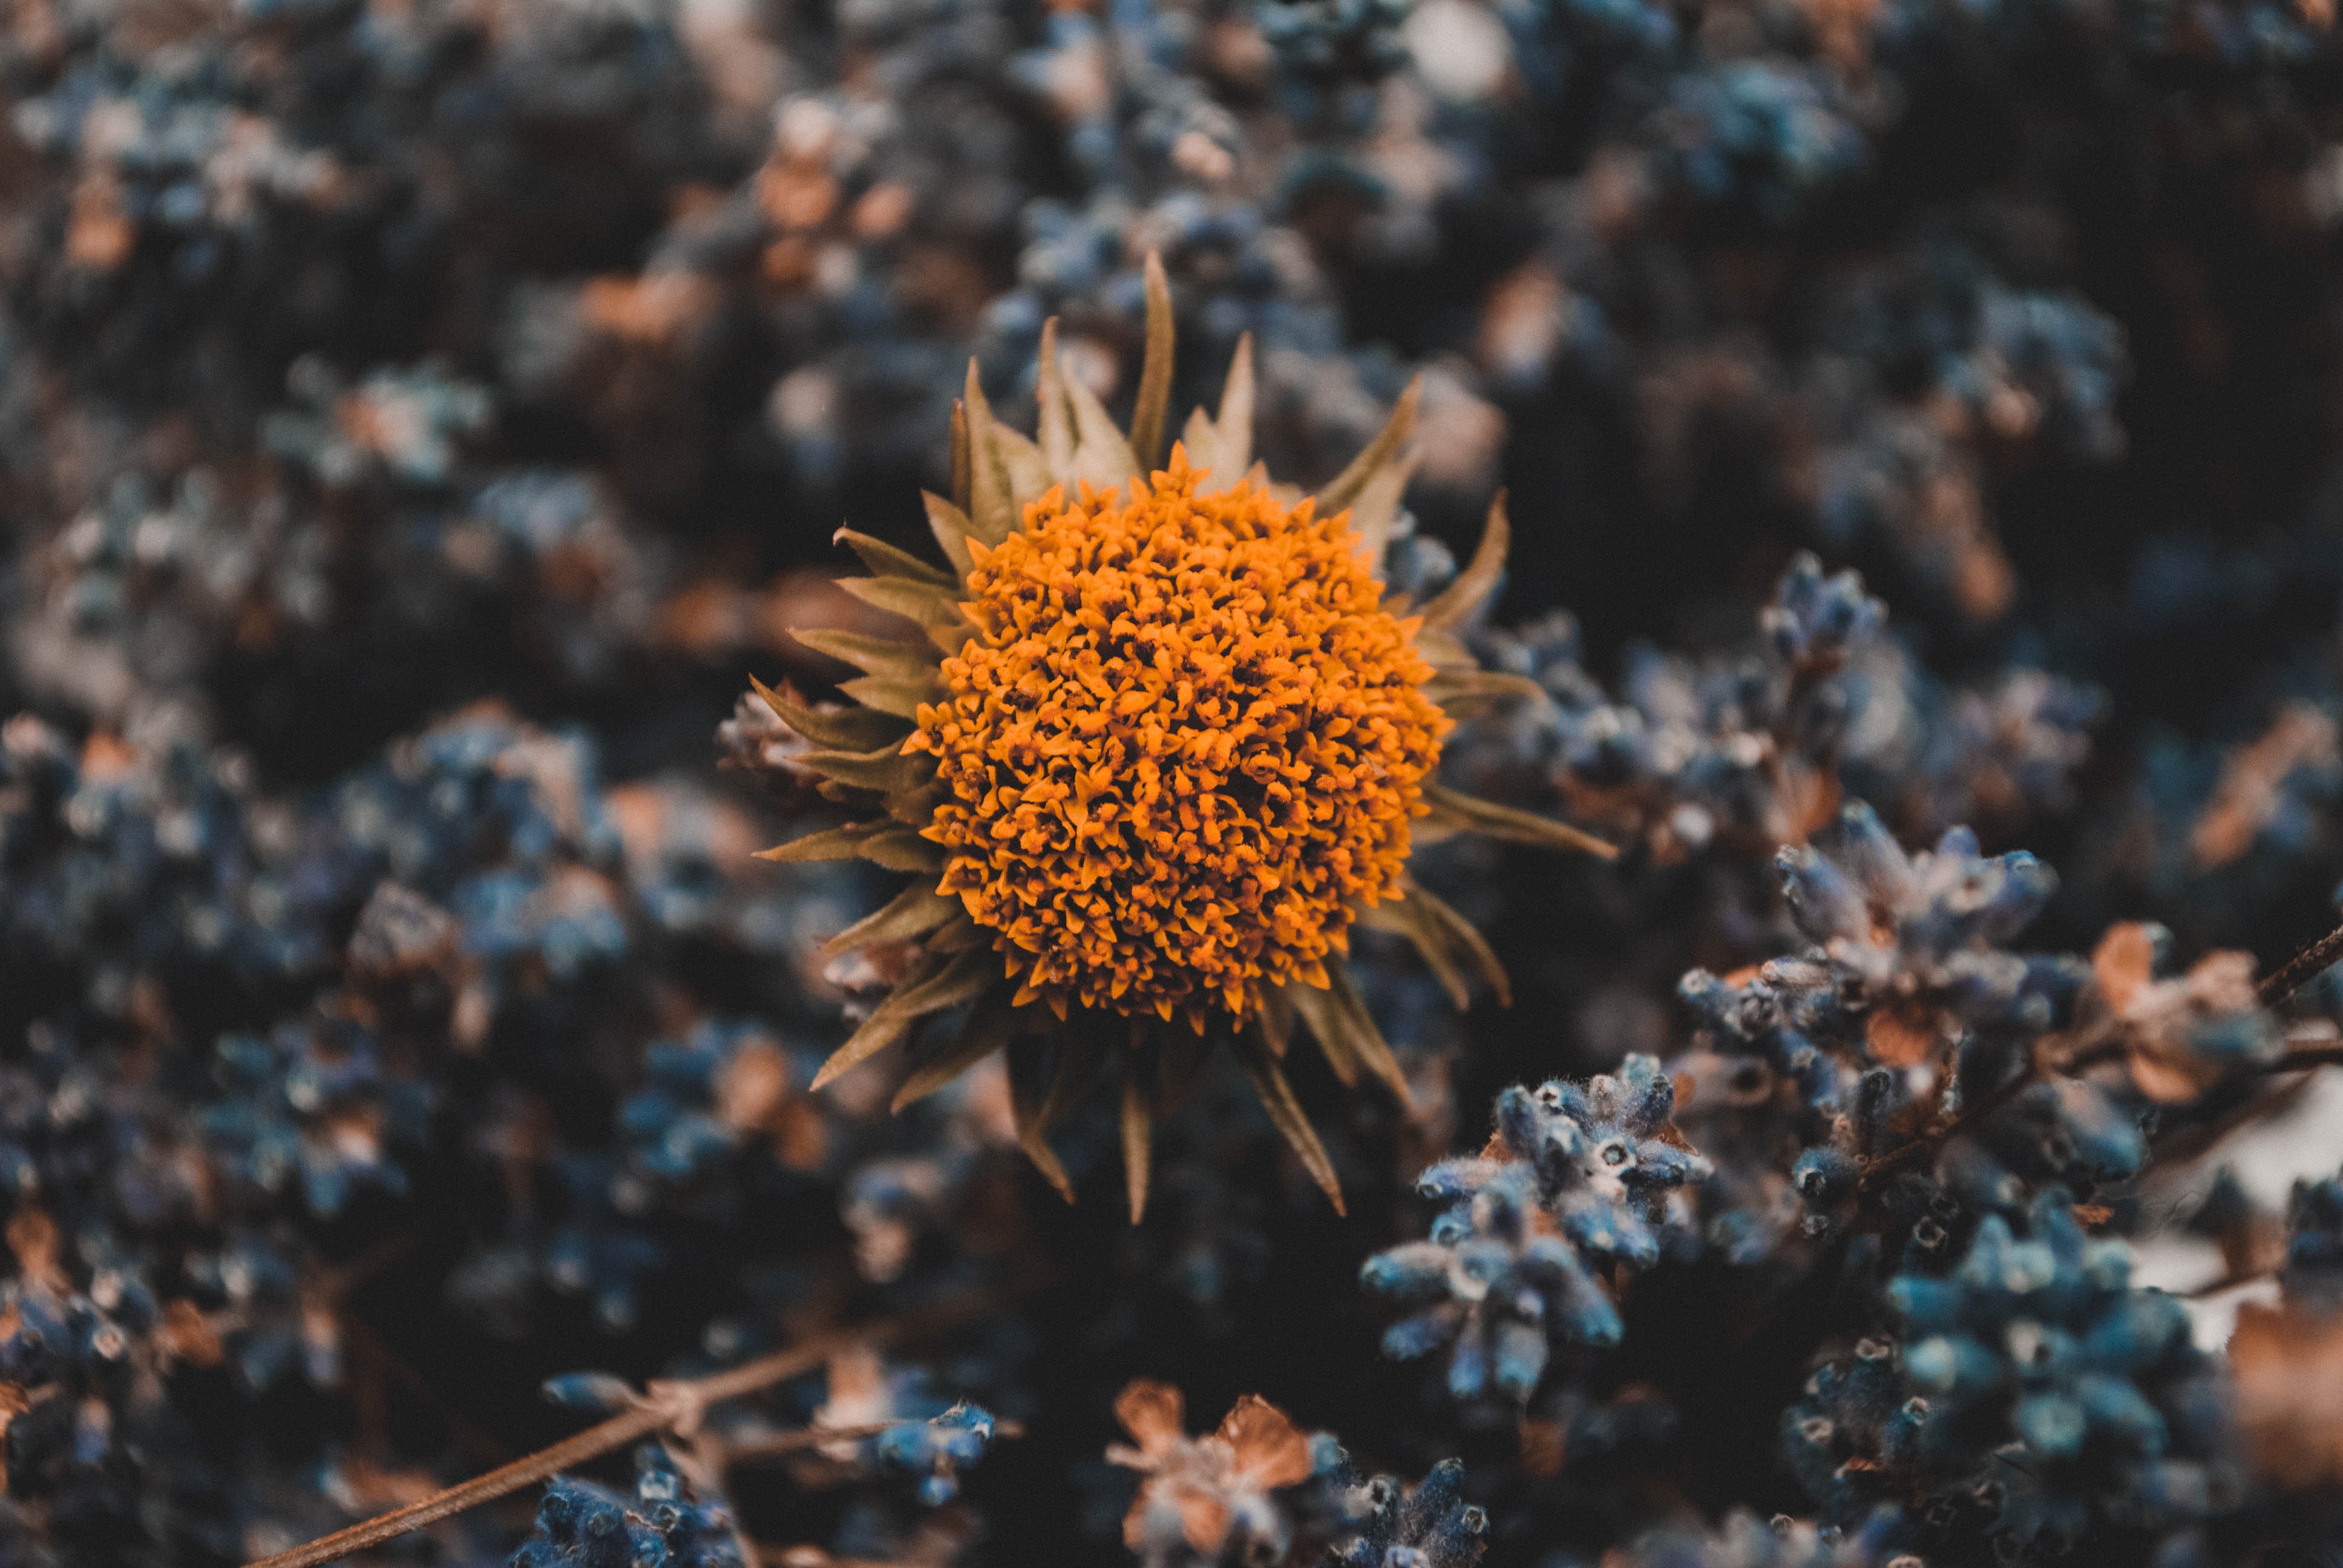
flower, sky, yellow, plant, close up, wildflower, pollen, botany, leaf, spring, organism, photography, wildlife, autumn, herbaceous plant, Forb, petal, flowering plant